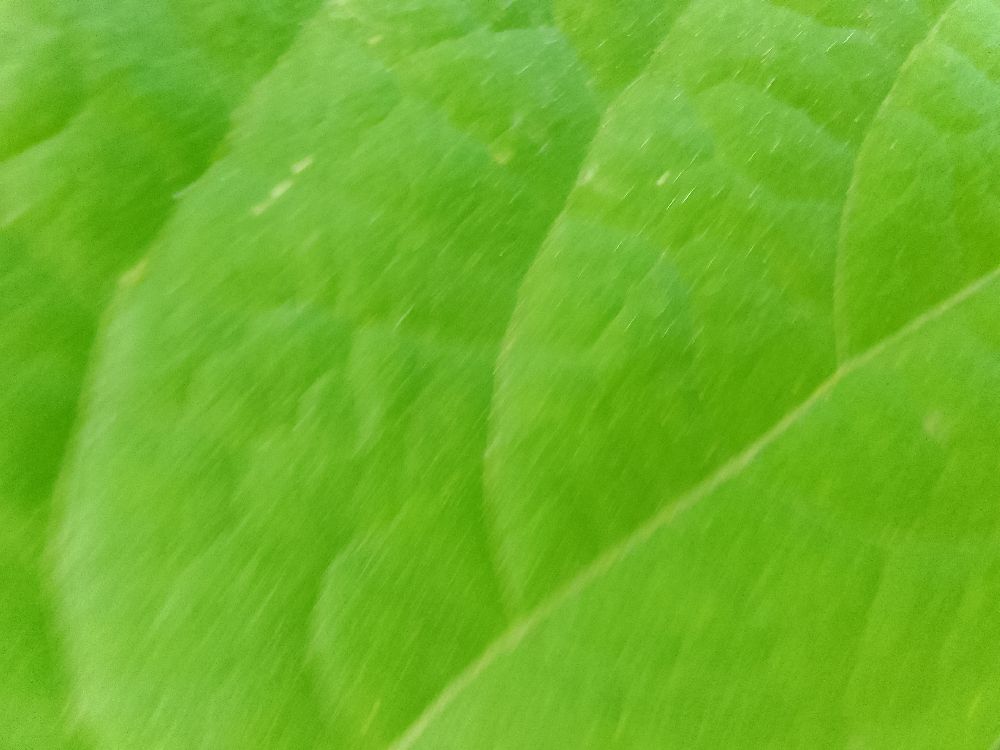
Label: healthy